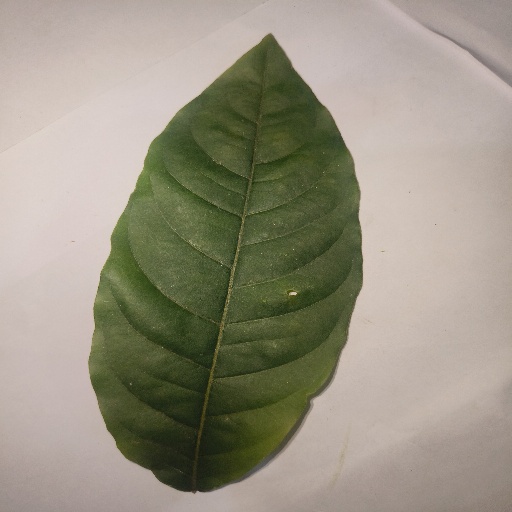
Species: HariTaki
Leaf condition: Healthy Leaf